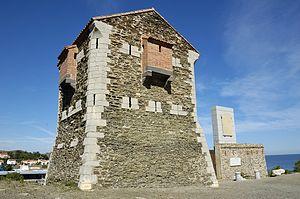
La redoute Béar est une fortification de type Vauban construite en 1694 et située à Port-Vendres, dans le département des Pyrénées-Orientales.
Cet article recense les monuments historiques des Pyrénées-Orientales, en France.